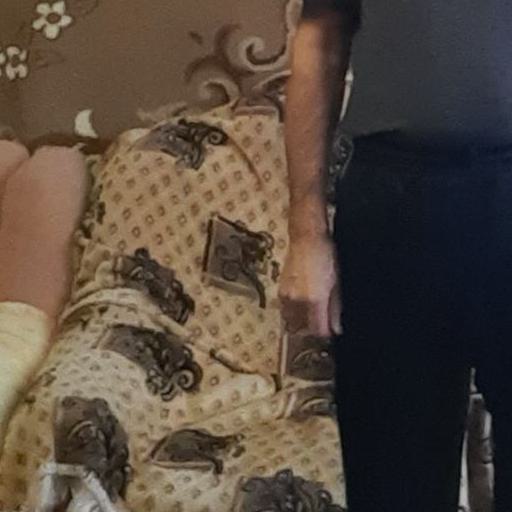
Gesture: no_gesture